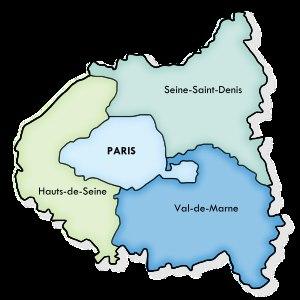
La géographie de l'Île-de-France est marquée, sur le plan physique, par sa situation au centre d'un bassin sédimentaire, le bassin parisien, au relief relativement plat, irrigué par un fleuve navigable, la Seine, dont les principaux affluents convergent précisément dans cette région, par un climat tempéré et des sols agricoles très fertiles, et sur le plan économique, par la présence en son centre de Paris, capitale et principale agglomération urbaine de la France.